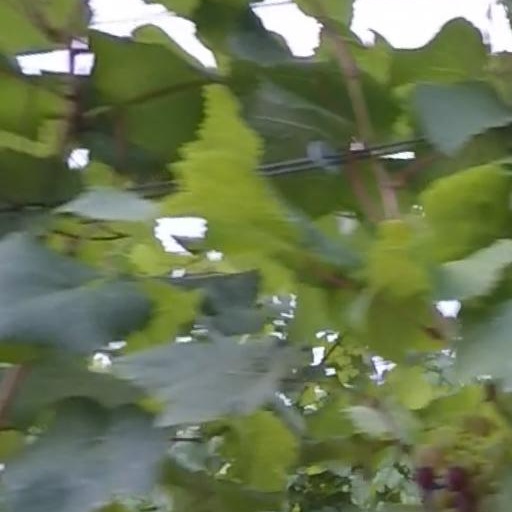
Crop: grape